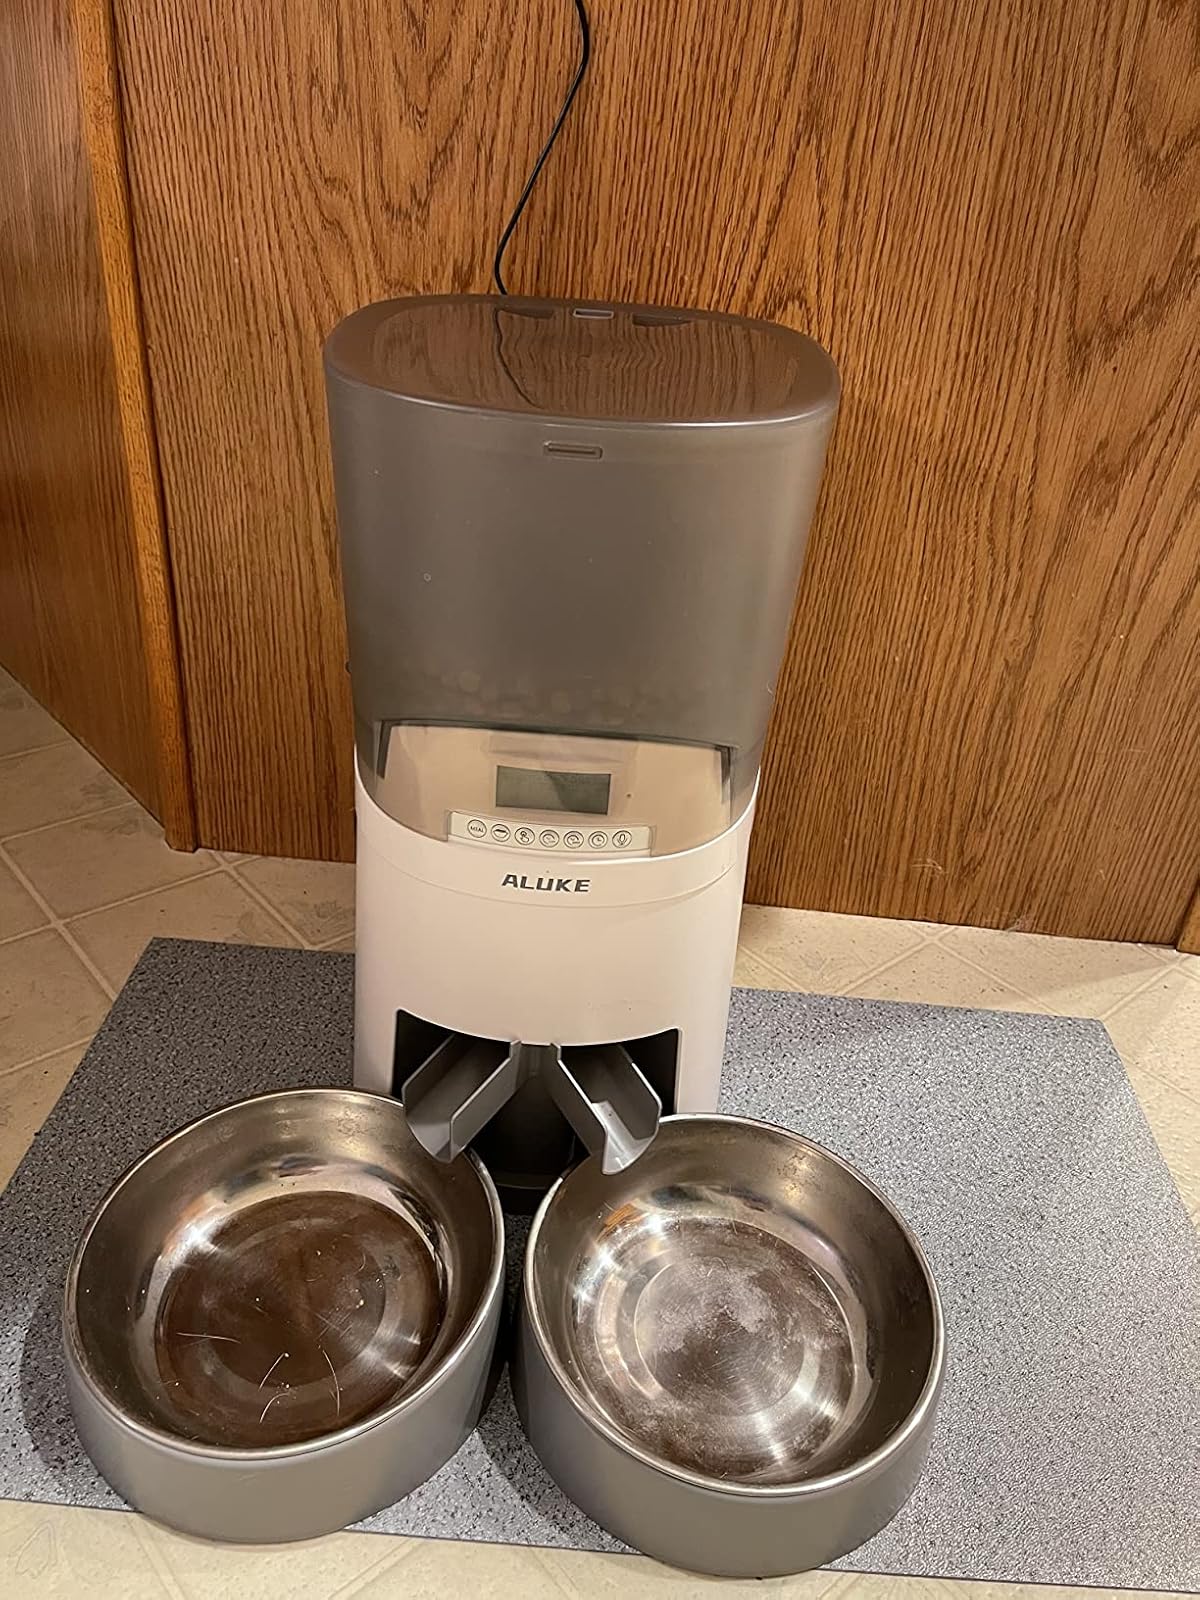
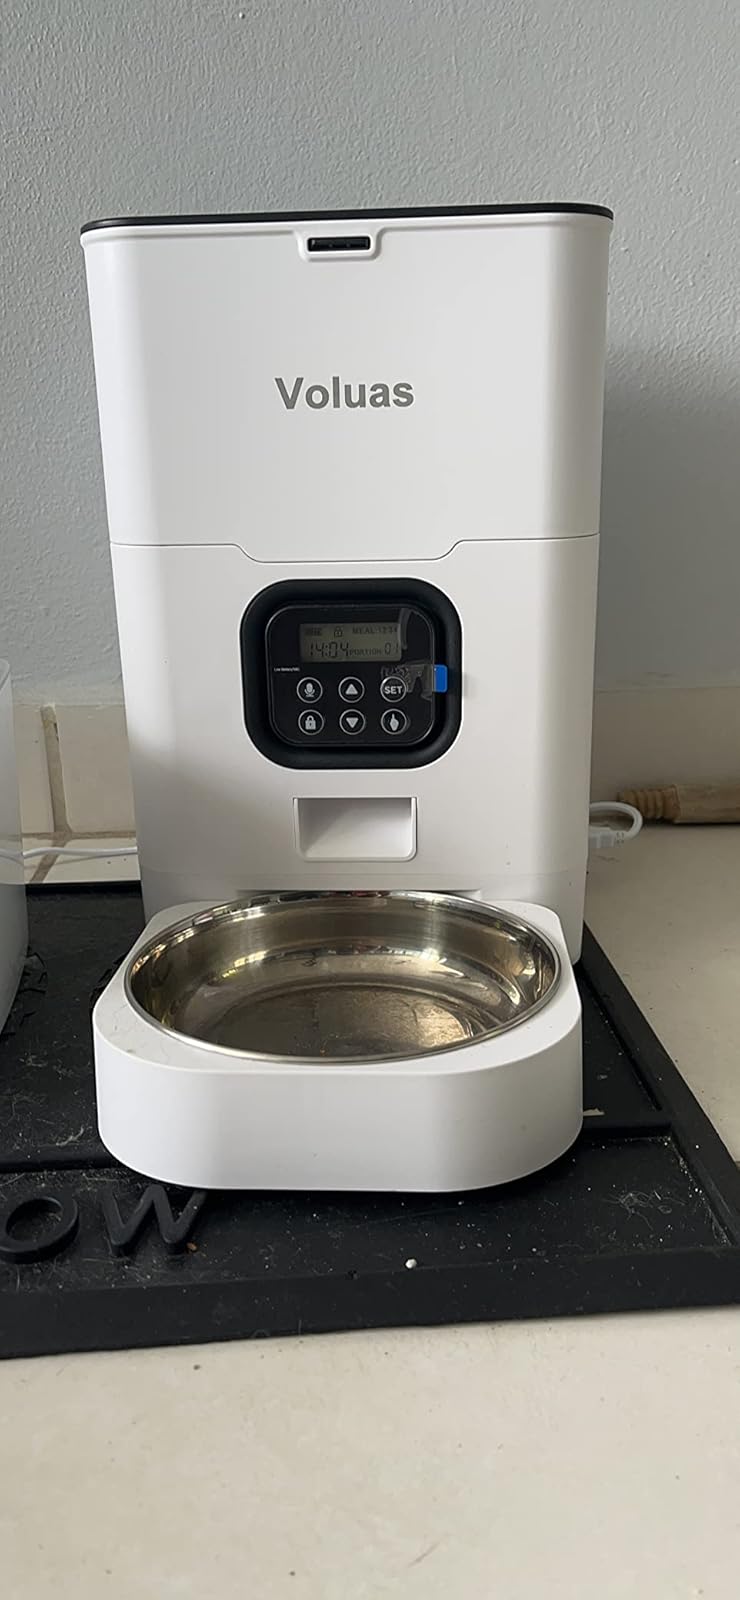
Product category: items_feeder
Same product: no